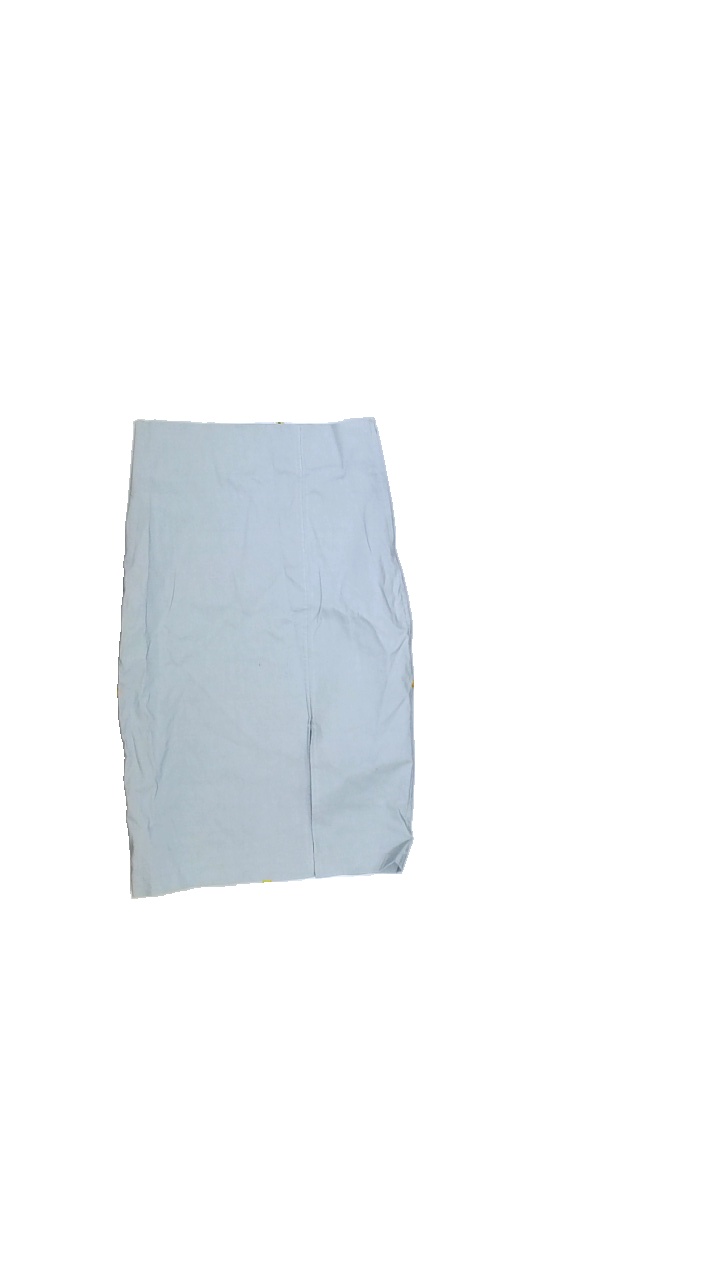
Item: Skirt (Ladies)
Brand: Senso
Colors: Grey
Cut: Tight
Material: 73%viscose 24%polyamide 3%elastane
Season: Spring
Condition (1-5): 3
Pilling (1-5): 5
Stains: Minor
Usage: Export
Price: <50